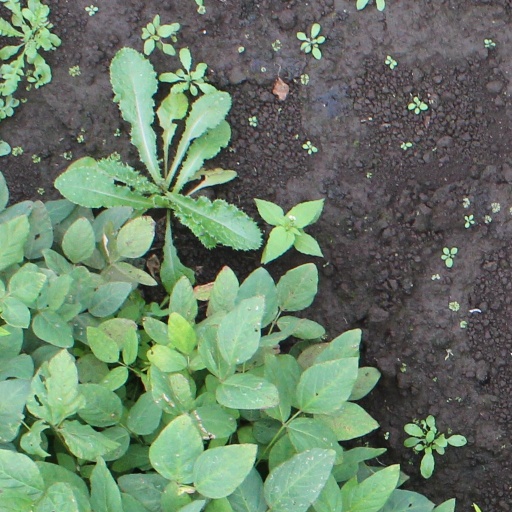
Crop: soybean